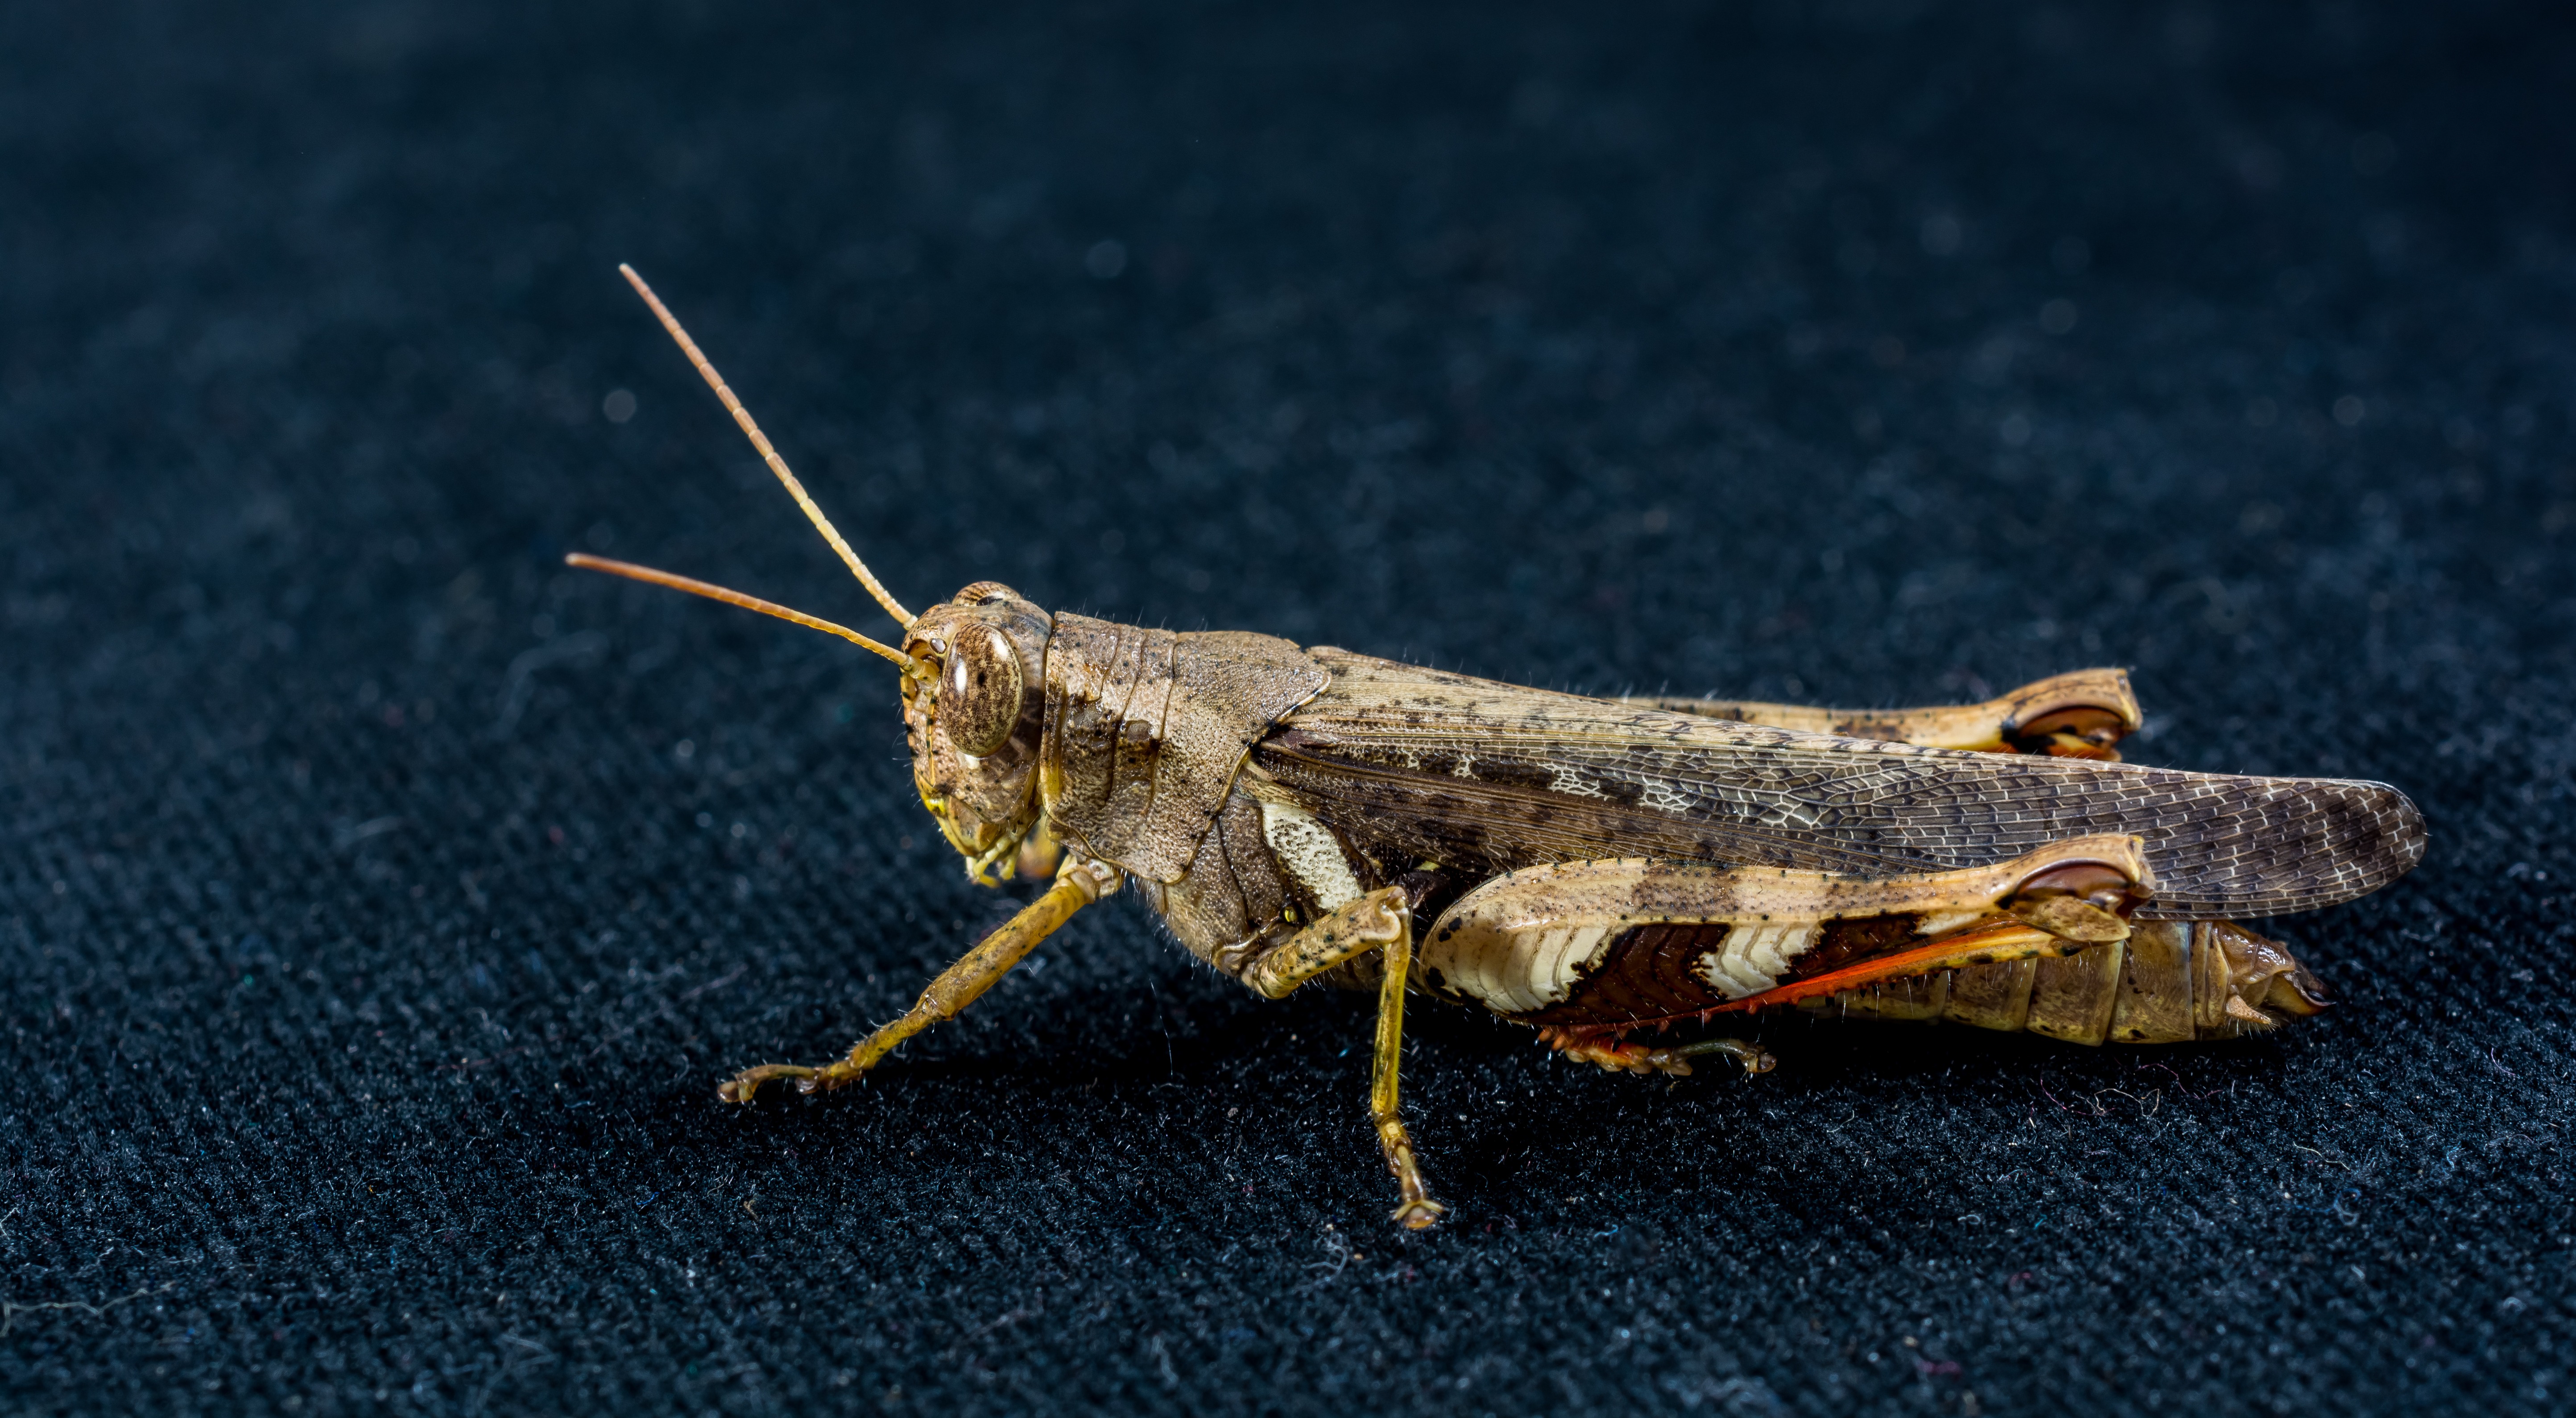
insect, moth, close, fauna, invertebrate, cricket, grasshopper, viridissima, locust, scare, macro photography, chitin, cricket like insect